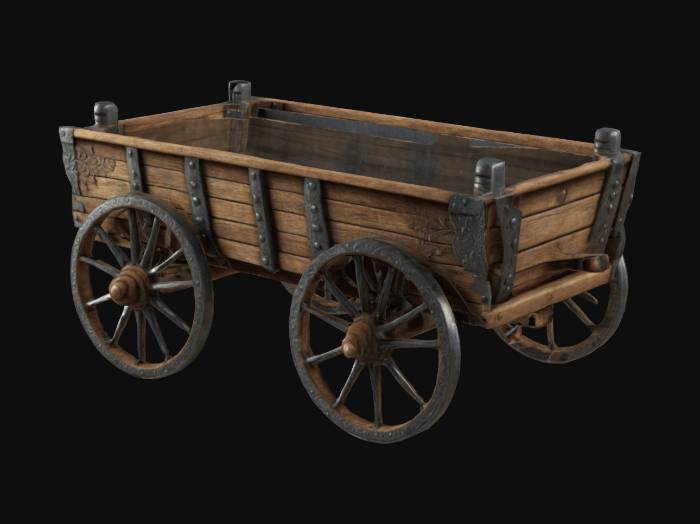
미적 점수 (1~10점): 8